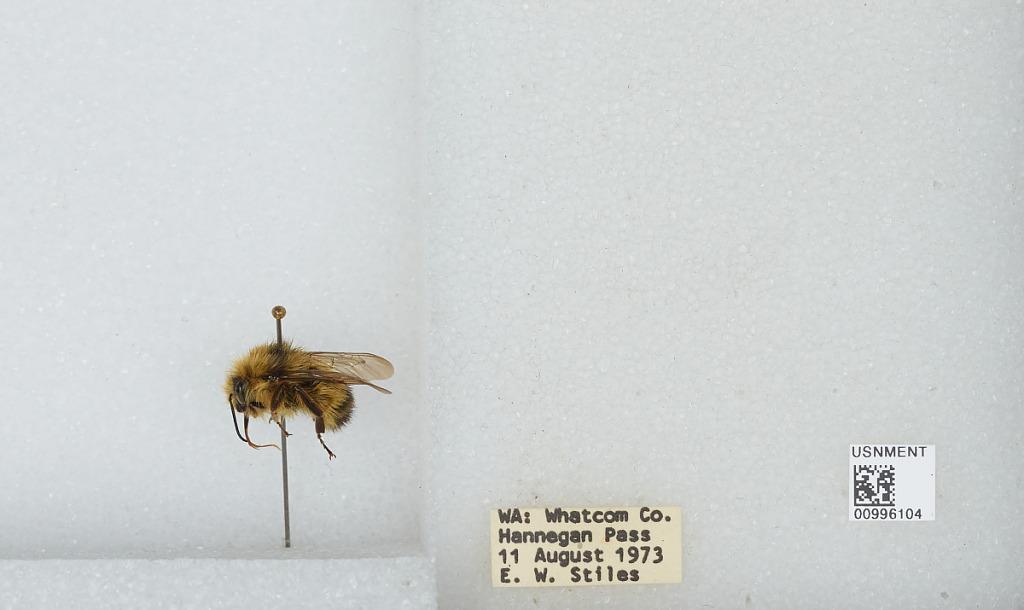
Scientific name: Bombus (Pyrobombus) flavifrons Cresson
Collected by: E. Stiles
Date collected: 1973-8-11
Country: United States
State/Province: Washington
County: Whatcom
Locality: Hannegan Pass
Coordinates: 48.8839, -121.533